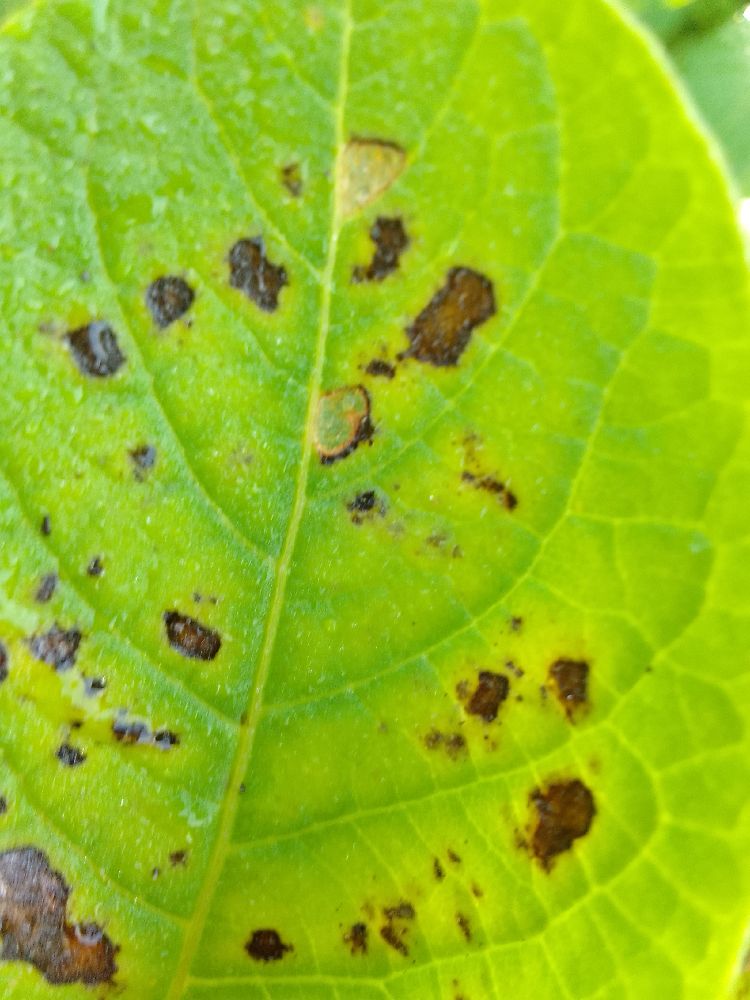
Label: Early blight